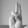
ASL letter: U